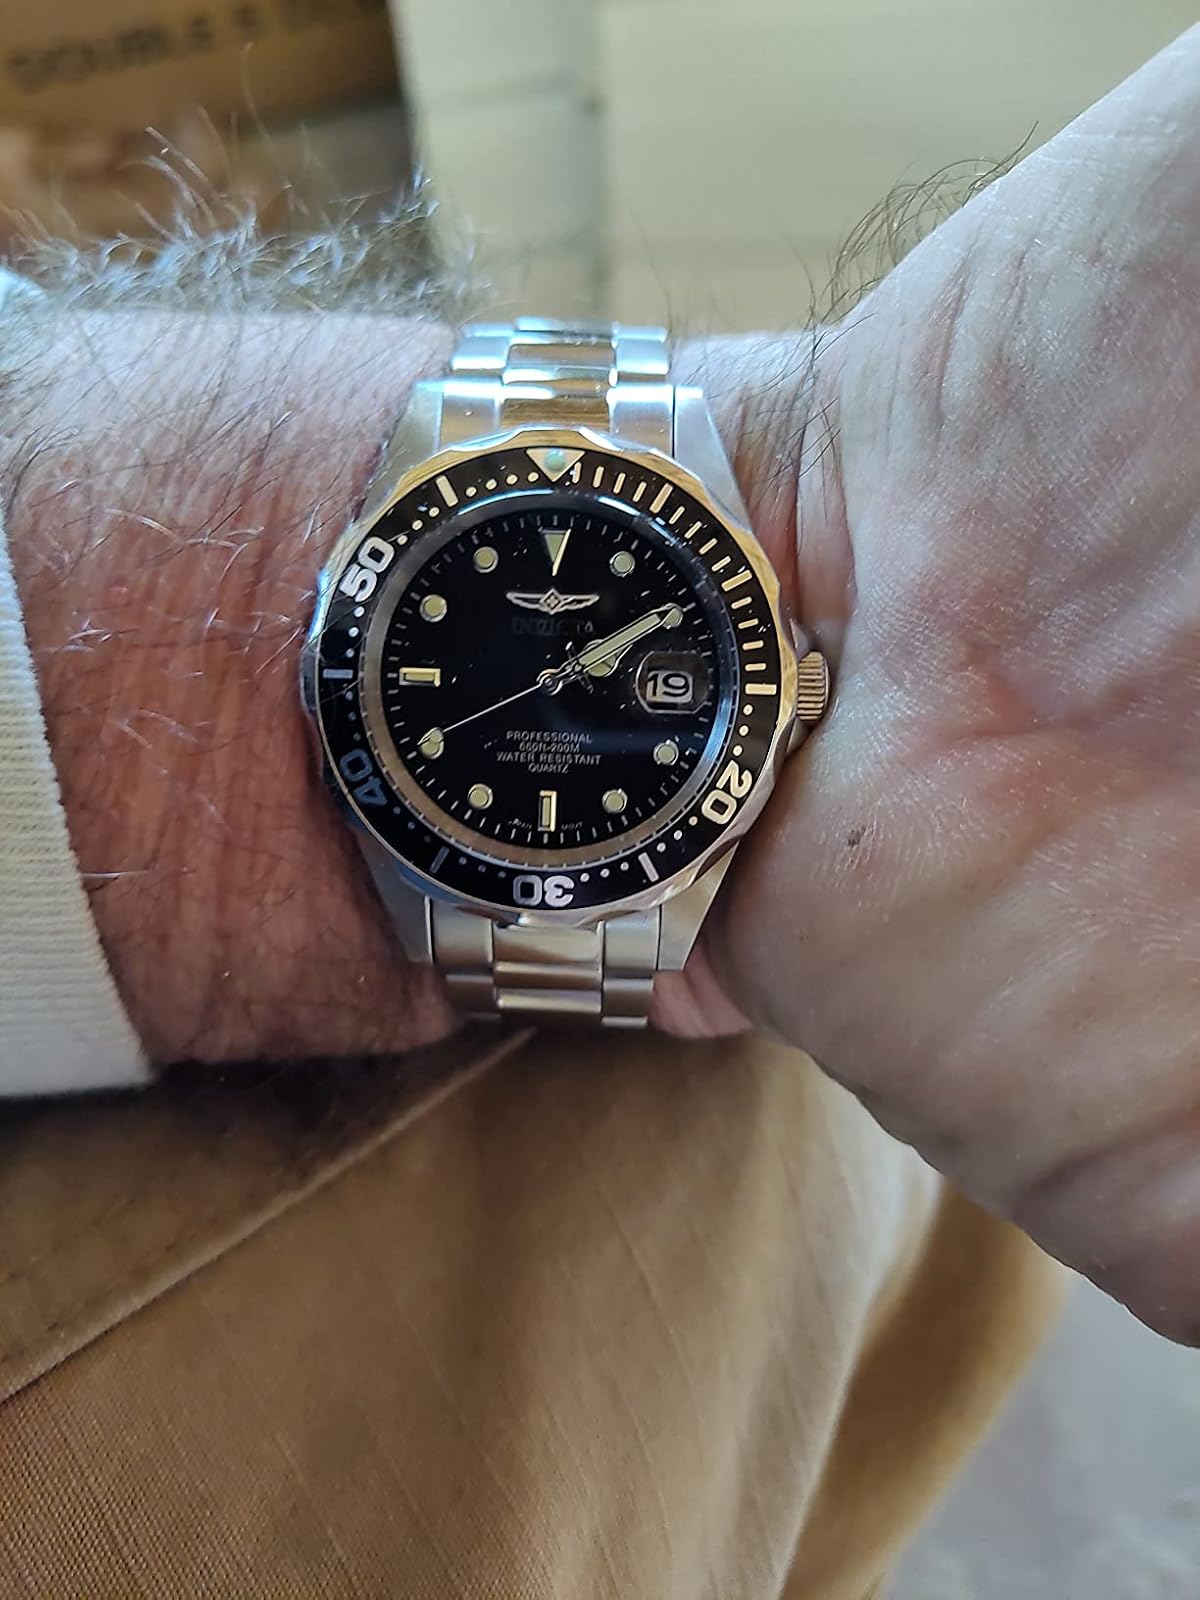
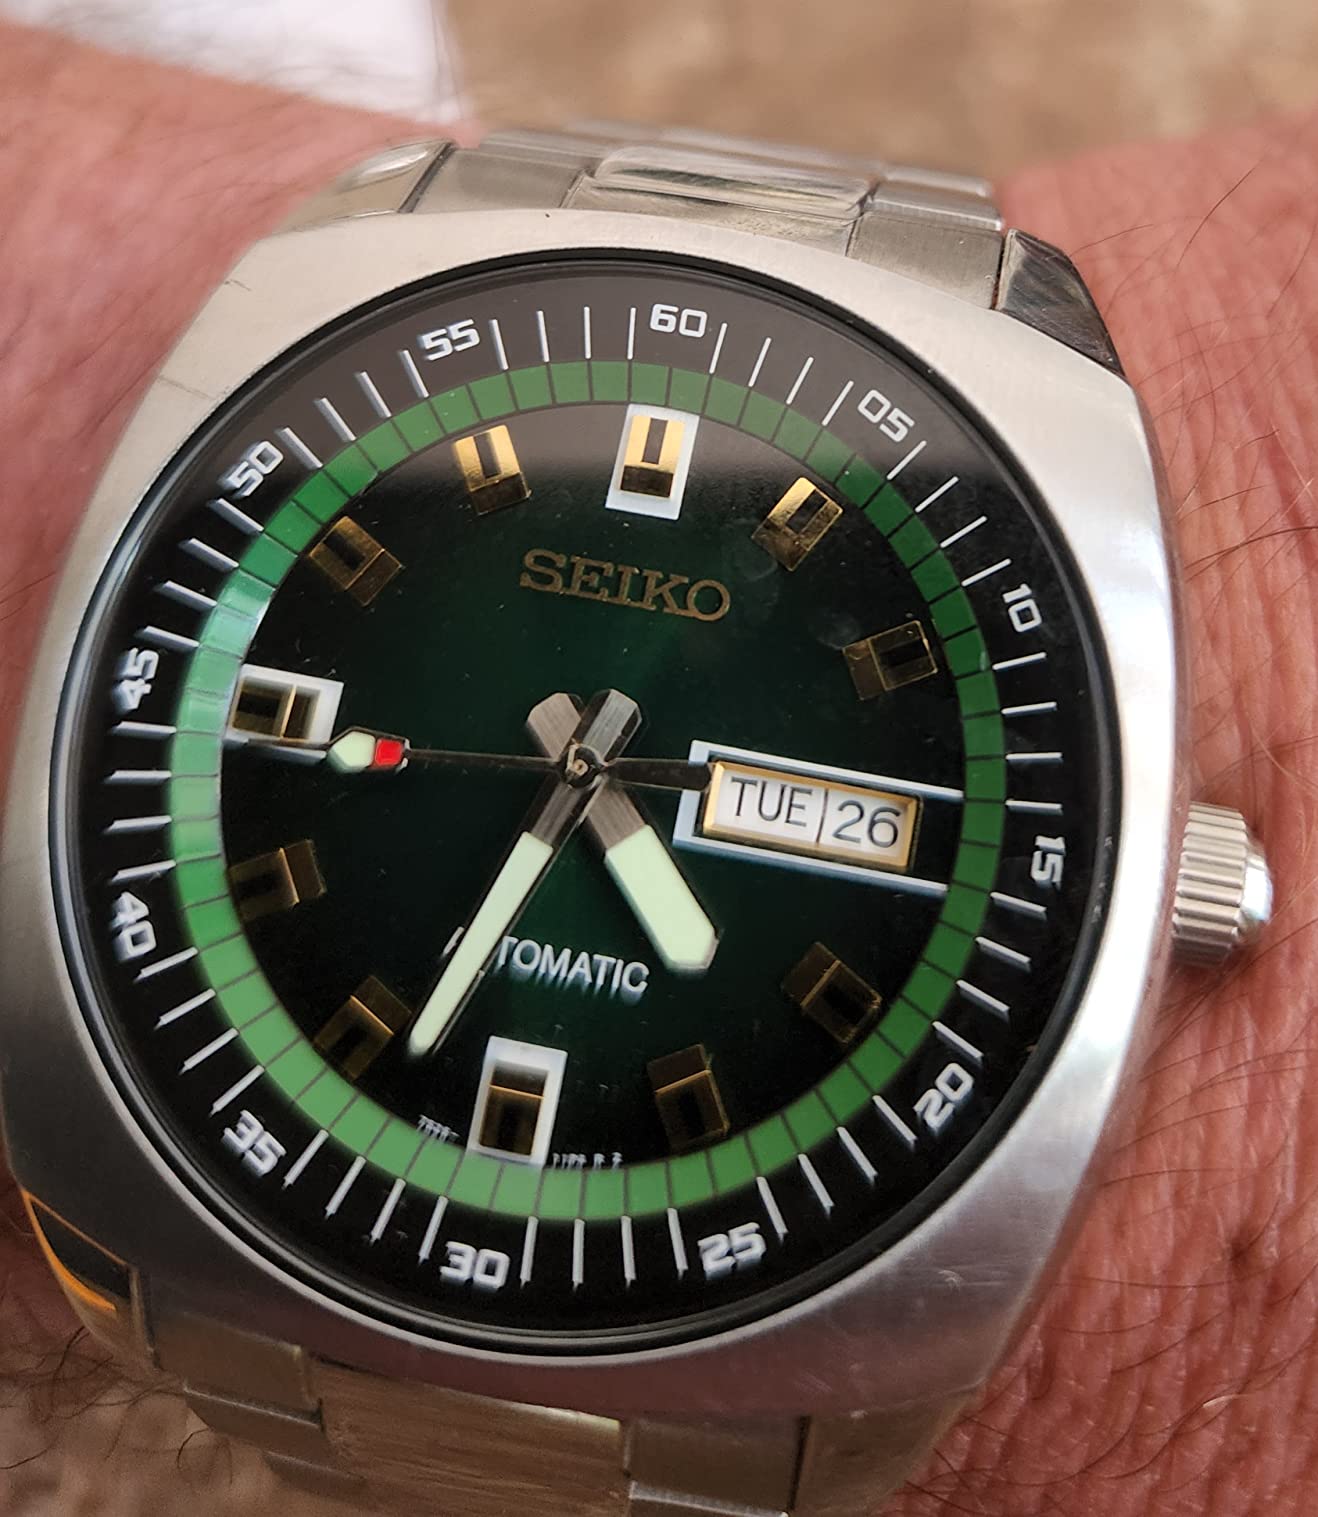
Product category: accessories_watch
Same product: no